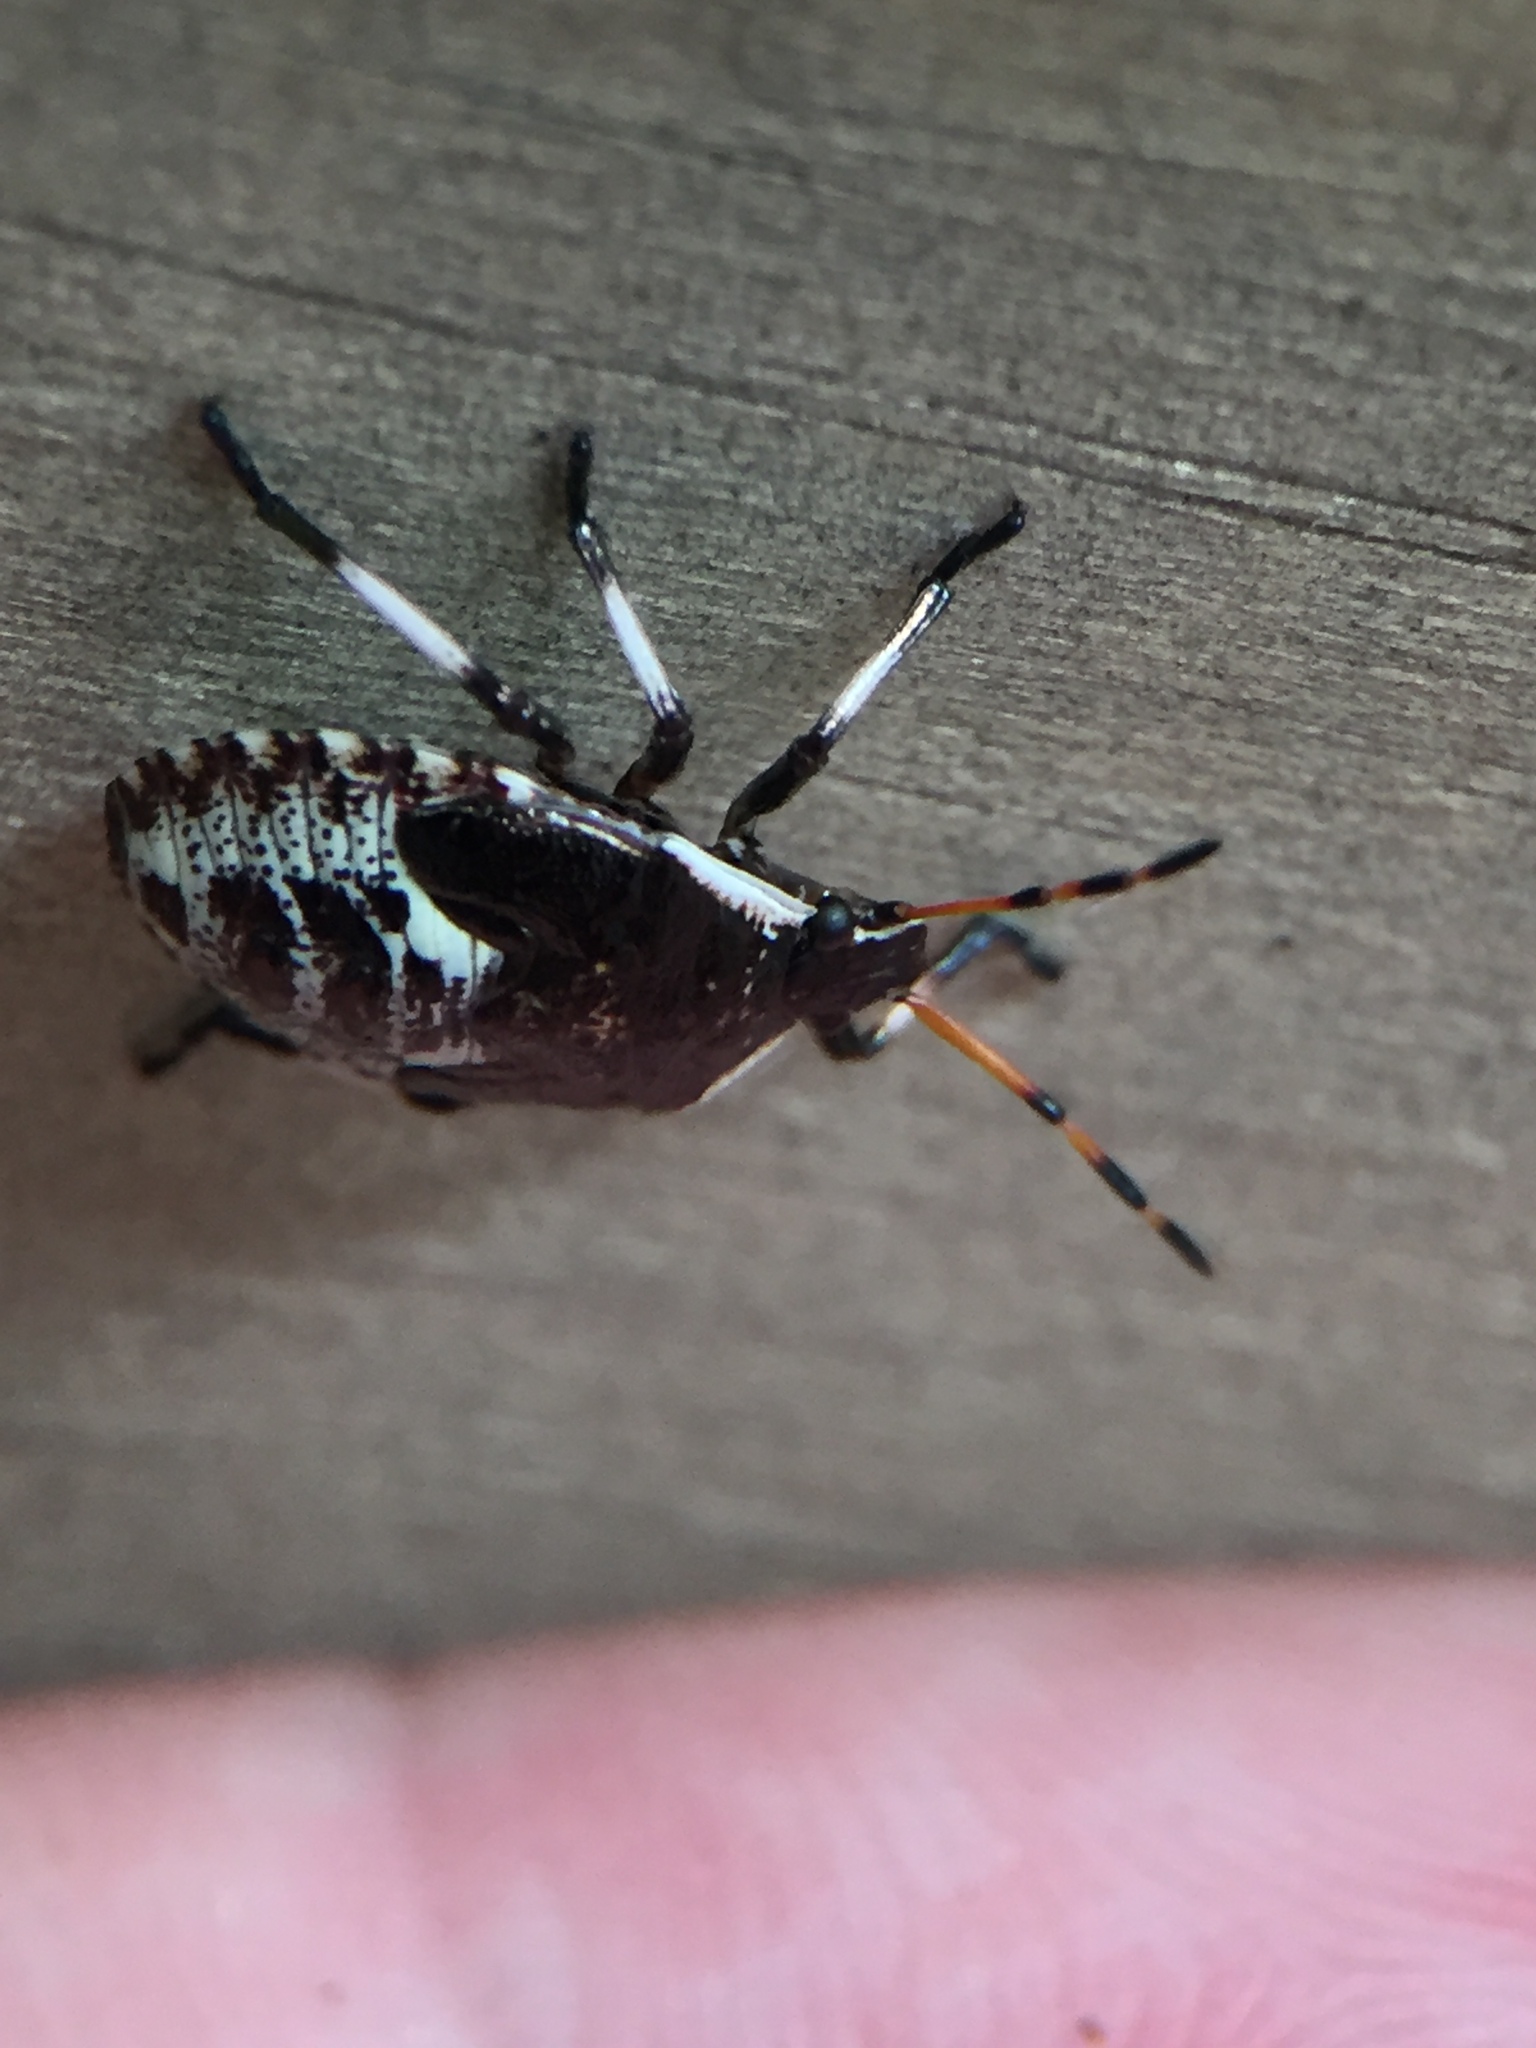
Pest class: stink_bug